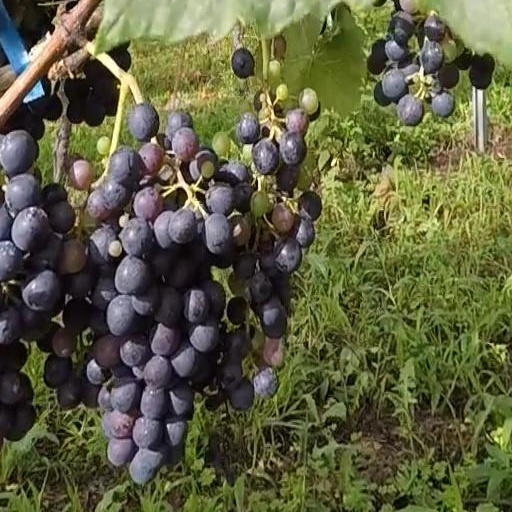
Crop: grape